Croatia–Israel relations

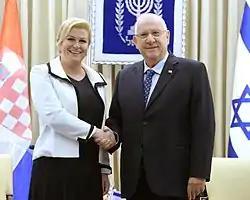
Croatian president Kolinda Grabar-Kitarović with Israeli president Reuven Rivlin during her official visit to Israel, July 2015

After the death of President Tuđman Israel began with active bilateral cooperation with Croatia so in February 2000 it sent a delegation to the inauguration of new Croatian president Stjepan Mesić.